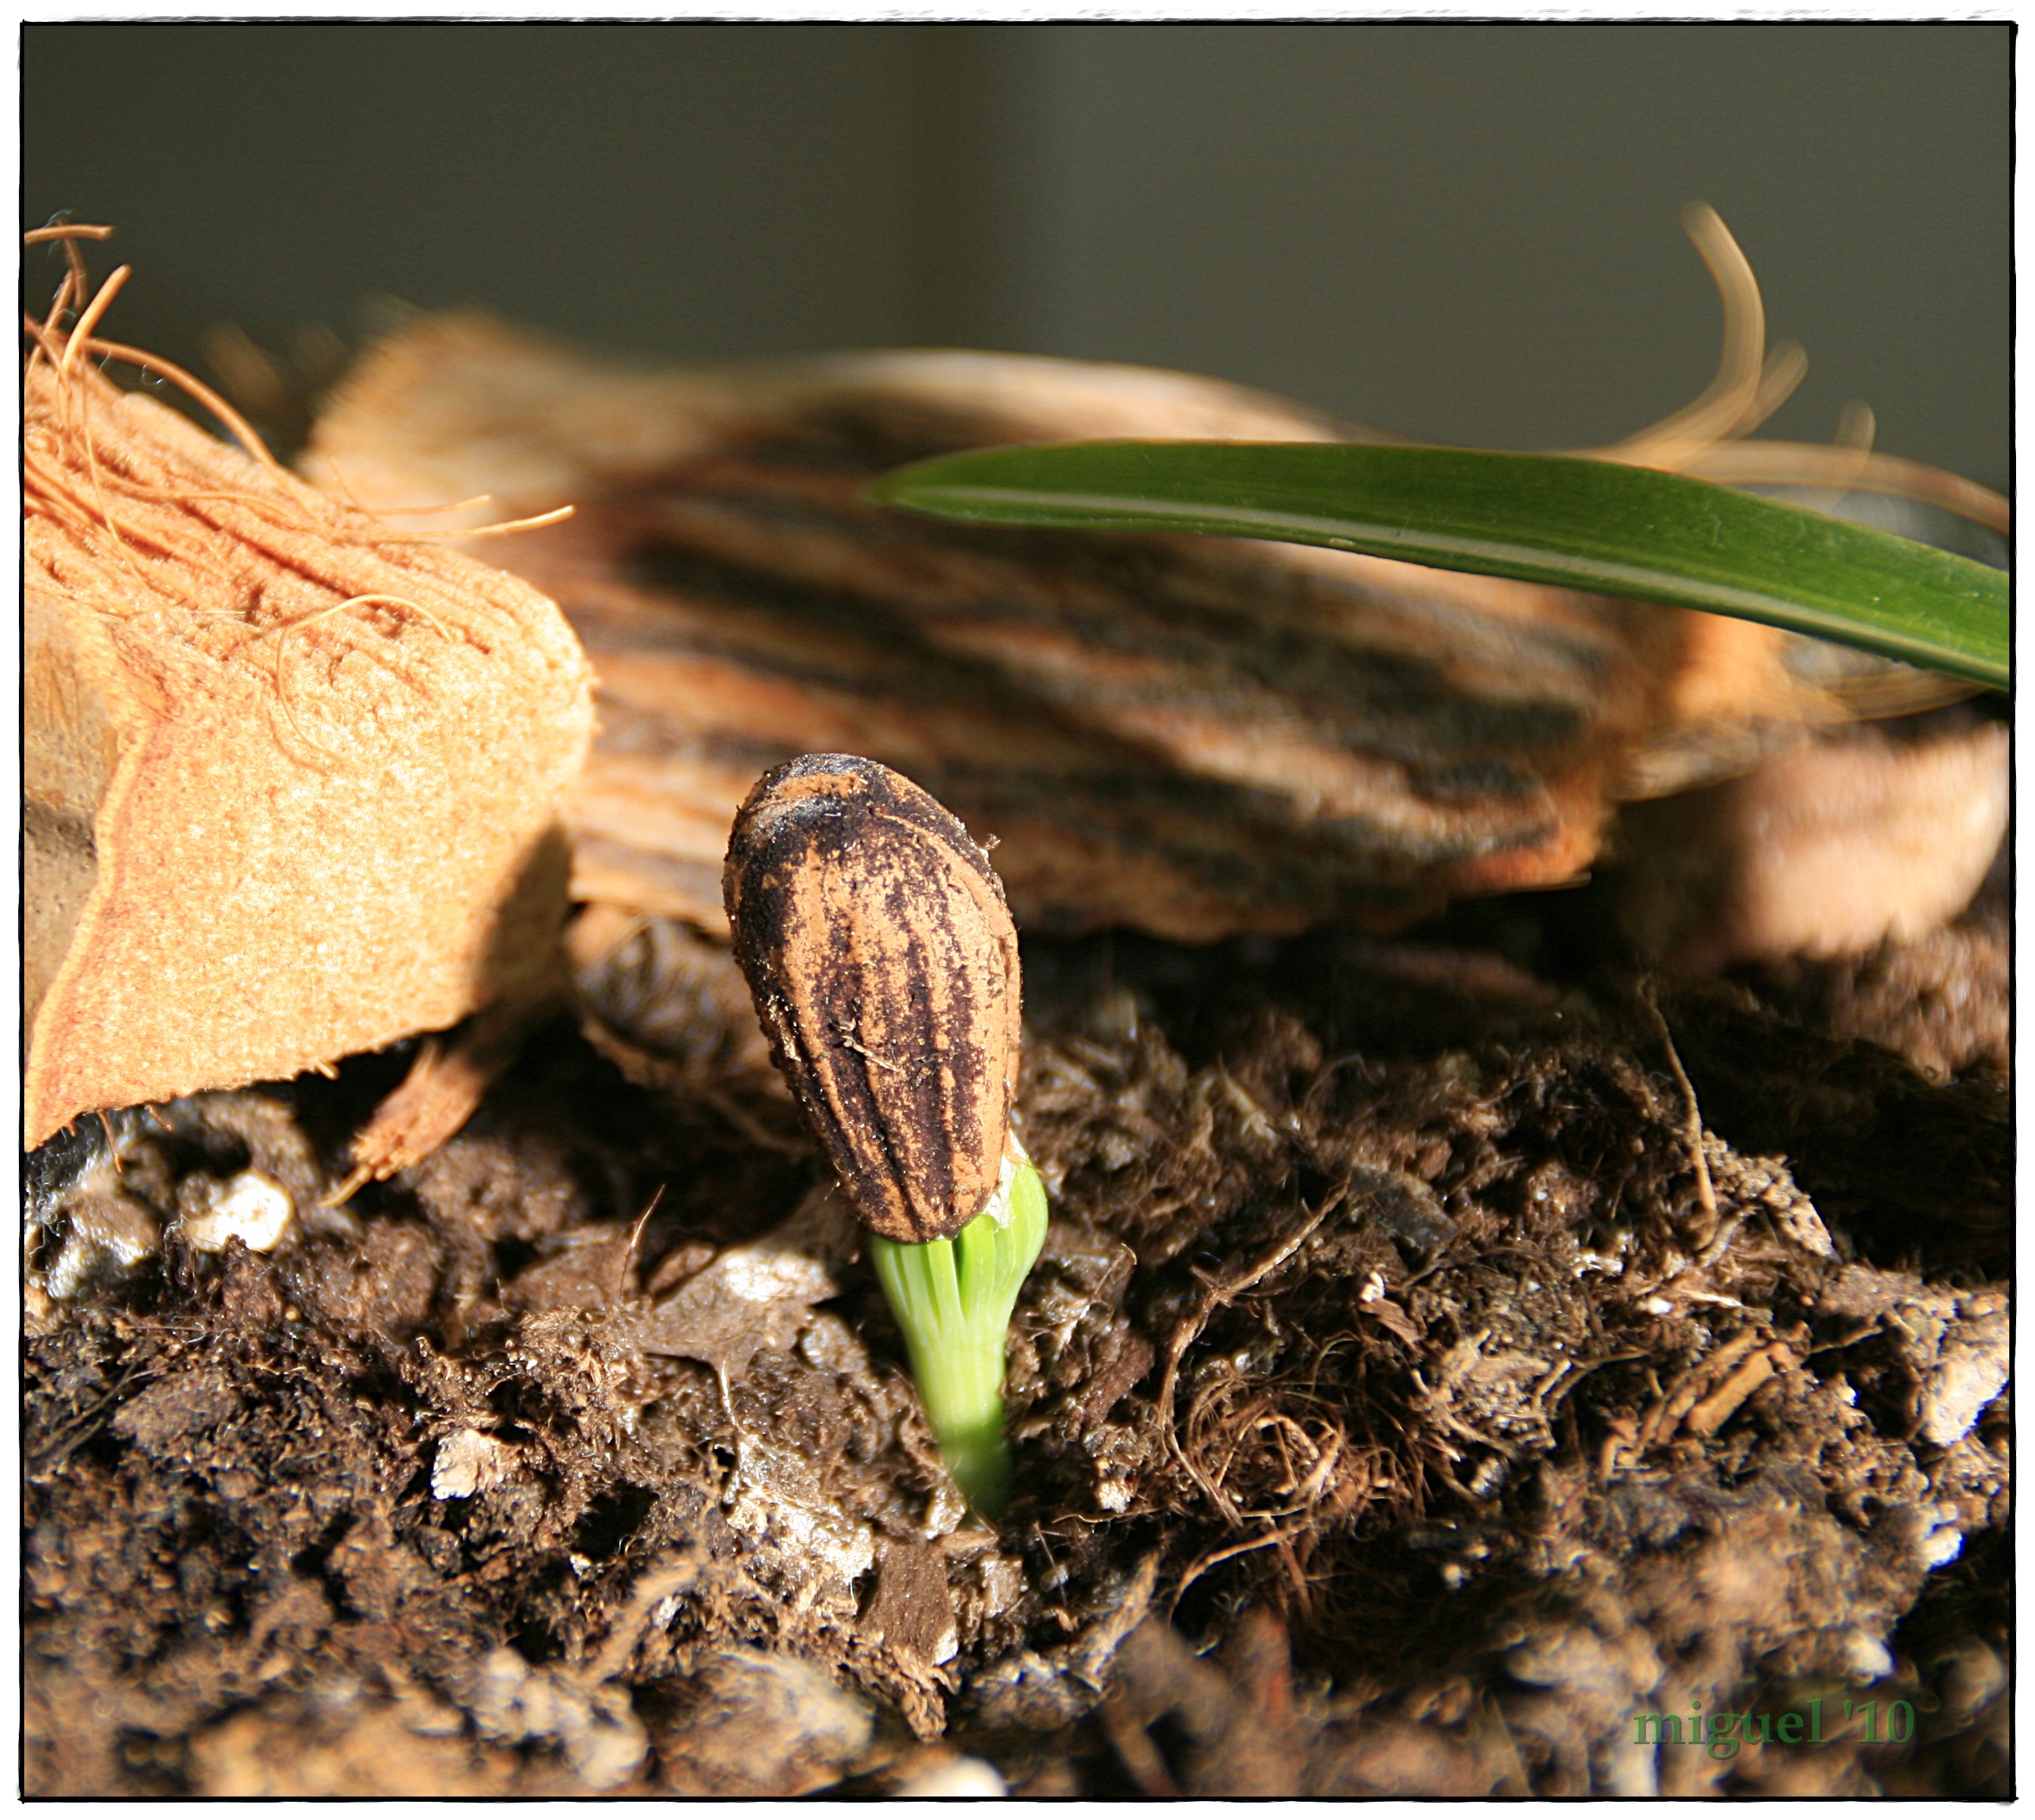
plant, leaf, flower, soil, botany, flora, fauna, soria, pinar, olvega, pino, pi n, pi a, brote, germinar, macro photography